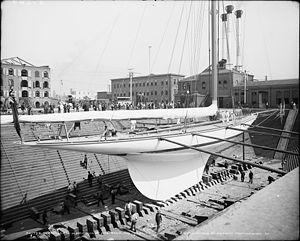
Shamrock III est un voilier de Sir Thomas Lipton, dessiné par William Fife et lancé en 1903.